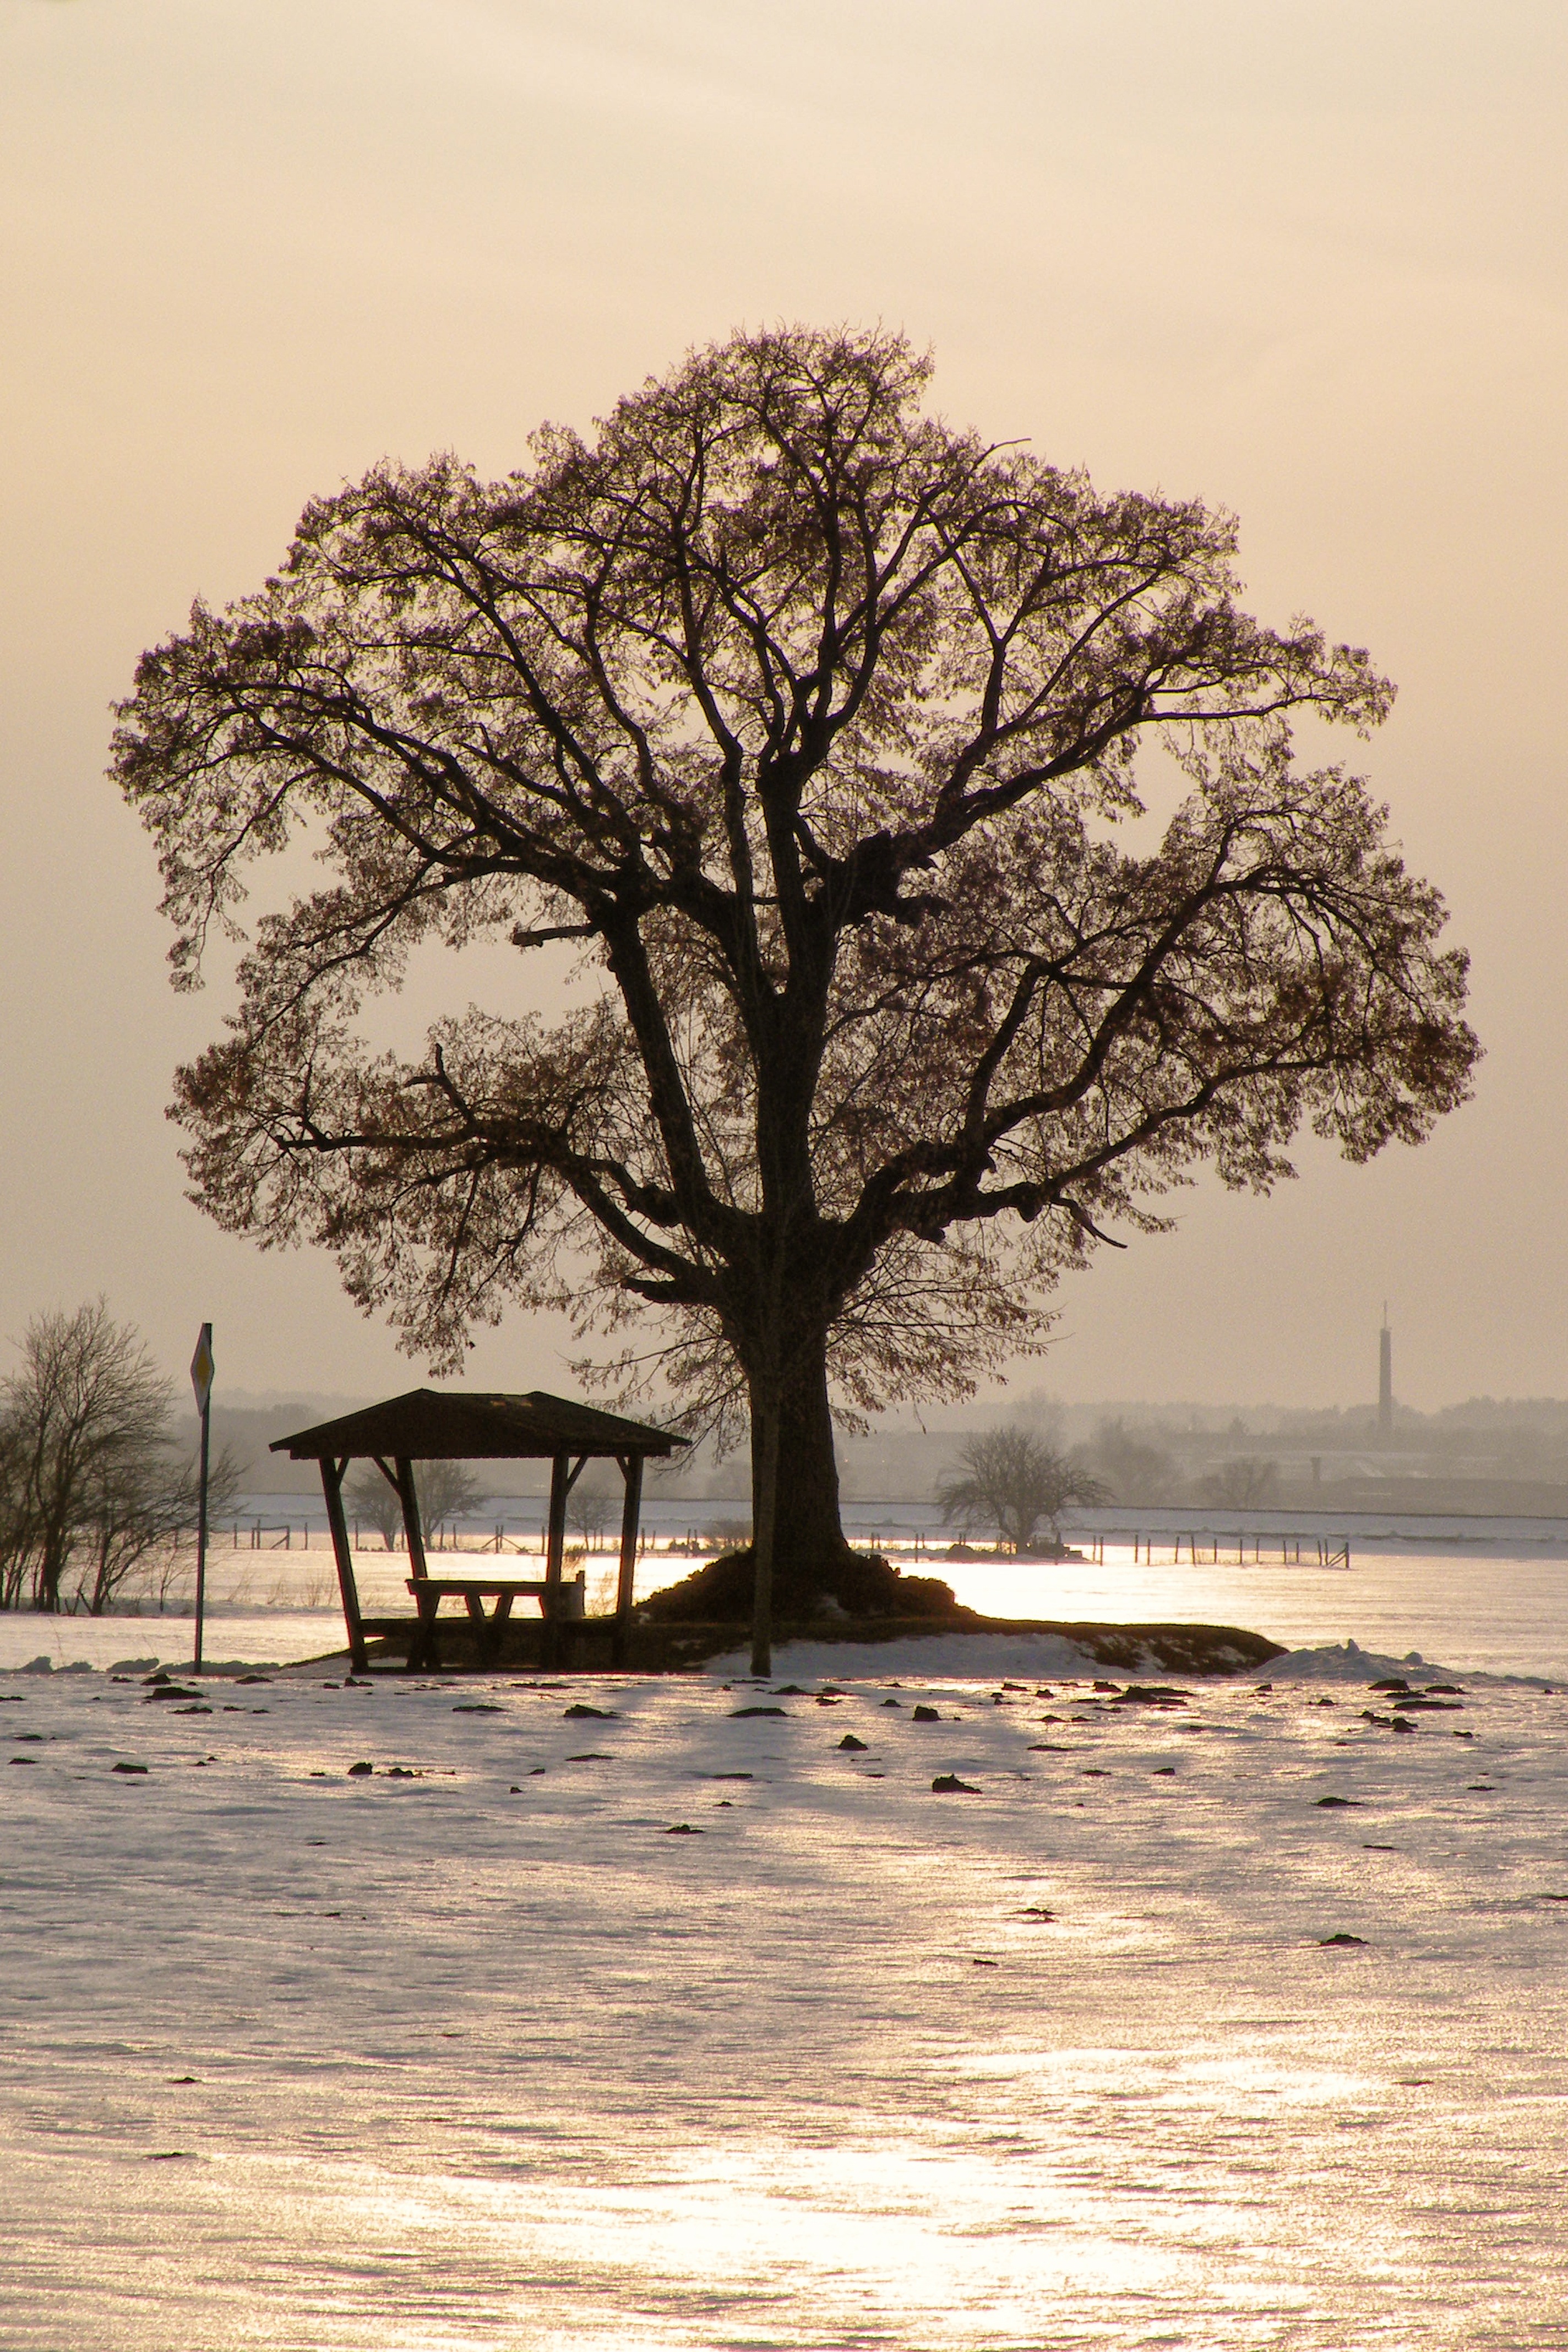
landscape, tree, nature, branch, blossom, snow, cold, winter, plant, sunset, morning, leaf, flower, frost, evening, twilight, weather, snowy, season, wintry, winter magic, winter impressions, atmospheric phenomenon, woody plant